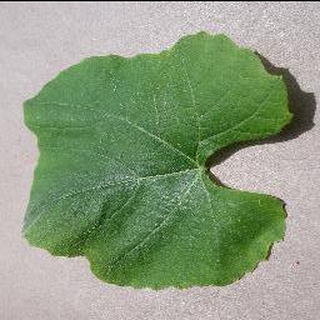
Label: healthy_grape